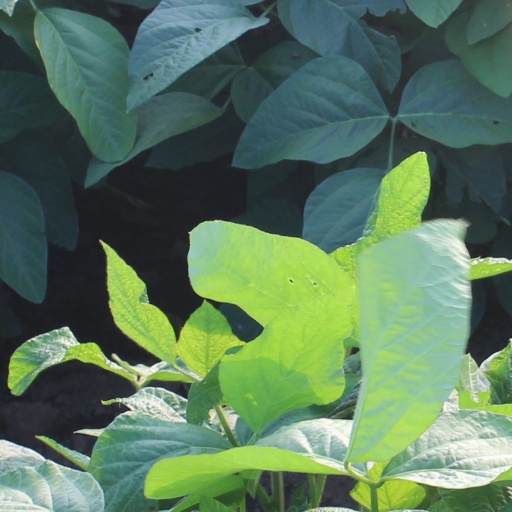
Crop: soybean